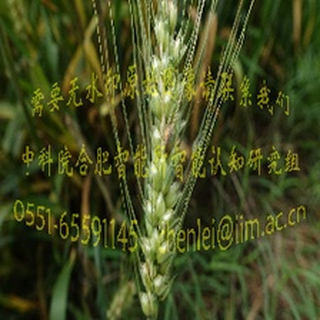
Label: wheat_fusarium_head_blight